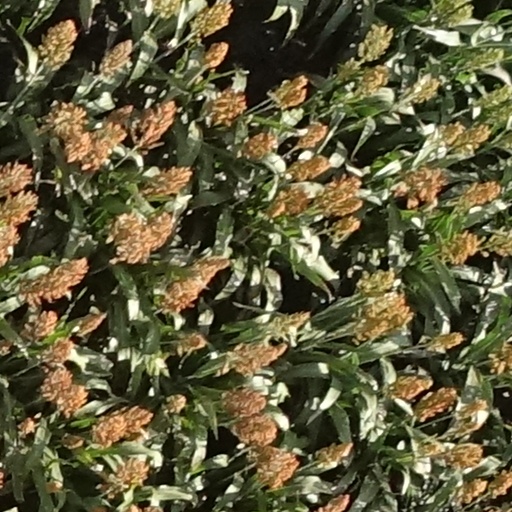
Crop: sorghum